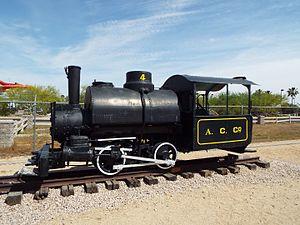
Morenci est un district de recensement du Comté de Greenlee, en Arizona. Cette bourgade minière a été fondée par la Detroit Copper Mining Company of Arizona. Sa population était de 2 000 habitants au Recensement des États-Unis de 2000 puis de 1 489 habitants au Recensement des États-Unis de 2010. Le plus gros employeur de Morenci est Freeport-McMoRan, propriétaire de la mine de cuivre locale, la plus grande encore en exploitation en Amérique du Nord, et l'une des plus grandes mines de cuivre à ciel ouvert au monde. Elle se trouve au nord de la ville.